Aldo Rossi

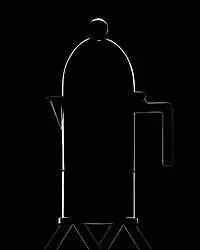
Aldo Rossi La Cupola Espresso Maker 1988, produced by Alessi

His earliest works of the 1960s were mostly theoretical and displayed a simultaneous influence of 1920s Italian modernism ("see Giuseppe Terragni"), classicist influences of Viennese architect Adolf Loos, and the reflections of the painter Giorgio de Chirico. A trip to the Soviet Union to study Stalinist architecture also left a marked impression.